2020–2021 women's strike protests in Poland

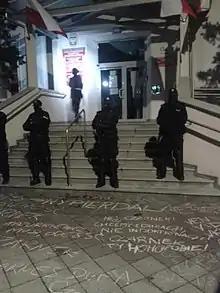
9 November 2020 protest against Minister of Science and Education Przemysław Czarnek at the local education administrative office in Toruń.

On 28 October 2020, there was a nationwide women's strike under the slogan "I'm not going to work". Many workplaces and offices allowed their employees to take part in the protest. Besides universities, local media including "Gazeta.pl", "Gazeta Wyborcza", "NaTemat.pl", and "Newsweek Polska" engaged in the protest by publishing editorials supporting the movement. Companies, including mBank, also joined. Far-right and nationalist militias violently removed protesters from churches. According to the Chief Commander of Police Jarosław Szymczyk, approximately 430,000 people participated in 410 protests across the country.